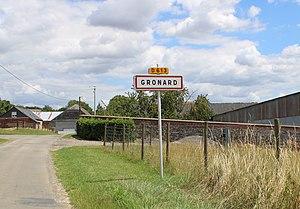
Entrée du village
Gronard est une commune française située dans le département de l'Aisne, en région Hauts-de-France.